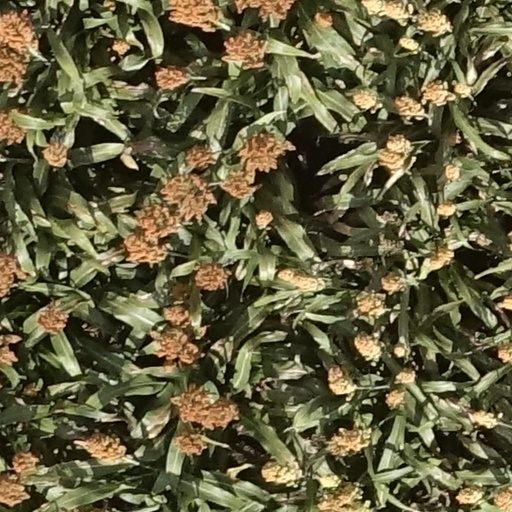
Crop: sorghum